Wigan and Leigh College

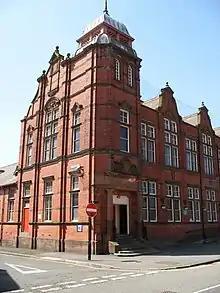
Grade II listed Leigh College building used from 1894 to 2010

Leigh college was founded as Leigh Technical School in 1894, and was opened on 26 September by Frederick Stanley, 16th Earl of Derby. The new red-brick building, built in the English Renaissance style, cost £23,000 and also included a public library and a "chemical theatre and laboratory" on the upper floor. It was granted technical college status in 1926.